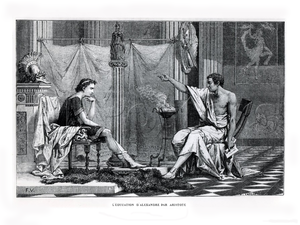
Education d'Alexandre par Aristote, gravure de Charles Laplante, graveur et illustrateur français (décédé en 1903), publiée dans le livre de Louis Figuier, Vie des savants illustres - Savants de l'antiquité (tome 1), Paris, 1866, pages 134-135.
Charles Laplante, né le 14 septembre 1837 à Sèvres, et mort le 16 juin 1903 à Paris 17ᵉ, est un graveur sur bois et illustrateur français, un des principaux interprètes de Gustave Doré et des illustrateurs des éditions Hetzel et Hachette.